Yell Sound

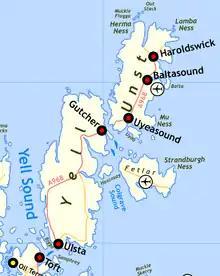
Map of Yell Sound and the North Isles

The ferry from the Mainland to Yell (and then overland on to ferries for Unst and Fetlar) operates between Toft on the Mainland, and Ulsta on Yell, the route being between the island of Samphrey to the east and Bigga to the north. "Daggri" and "Dagalien" are roll-on-roll-off ferries that have been operated since 2004 by Shetland Islands Council. Built in Gdańsk, they are each long, and are capable of carrying up to 95 passengers and 31 cars or 4 trucks. These boats have a registered tonnage in excess of six times that of the ships they replaced on the route and their increased size has significantly improved transport to the northern isles. The crossing takes about 20 minutes and the services operate at half-hourly intervals.